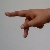
The image shows a hand gesture representing the letter 'P' in Indian Sign Language.